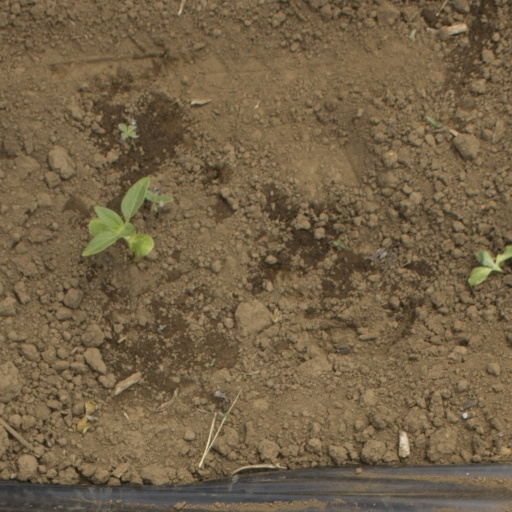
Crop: Jerusalem artichoke